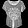
Label: T - shirt / top